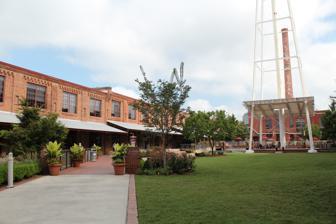
Building: American Tobacco Historic District
Country: United States of America
Year built: 1874
Historic district in North Carolina, United States United States historic place American Tobacco Company Manufacturing Plant U.S. National Register of Historic Places U.S. Historic district American Tobacco Campus, September 2012 Show map of North Carolina Show map of the United States Location Roughly bounded by W. Pettigrew St., Blackwell St., Willard St. and Carr St., Durham, North Carolina Coordinates 35°59′43″N 78°54′17″W / 35.99528°N 78.90472°W / 35.99528; -78.90472 Area 14.6 acres (5.9 ha) Built 1874 ( 1874 ) , 1899, 1911 Architectural style Italianate, Romanesque, Art Moderne, et al. MPS Durham MRA NRHP reference No. 00001163 Added to NRHP September 29, 2000 The American Tobacco Historic District is a historic tobacco factory complex and national historic district located in Durham , Durham County, North Carolina . The district encompasses 14 contributing buildings and three contributing structures built by the American Tobacco Company and its predecessors and successors from 1874 to the 1950s.  Located in the district is the separately listed Italianate style W. T. Blackwell and Company building (1874-1880, c. 1904).  Other notable contributing resources are the Romanesque Revival style Hill Warehouse (1900), Washington Warehouse (1902–07), the Lucky Strike Building (1901–02), and Reed Warehouse; Noell Building (c. 1930); Power Plant and Engine House (1929–39); and the Art Moderne style Fowler (1939) Strickland (1946) and Crowe (1953) buildings. It was listed on the National Register of Historic Places in 2000 as the American Tobacco Company Manufacturing Plant. Redevelopment 2019 photograph Nearby, but not part of the multi-use redevelopment district, is the Durham Bulls Athletic Park , the studios of Fox 50 , and the Durham Performing Arts Center . The Historic District is part of a large urban renewal project in downtown Durham designed to bring residents, businesses, and shoppers to the formerly blighted downtown area. The campus had been the headquarters of the American Tobacco Company, once the largest manufacturer of cigarettes in the United States. The mostly abandoned campus was purchased by the Capitol Broadcasting Company in 2001 as part of a plan to redevelop downtown Durham. Other companies have completed similar plans, Measurement Incorporated purchased and renovated the Brodie Duke Warehouse, the Imperial Tobacco Warehouse, and BC Remedy Building. References